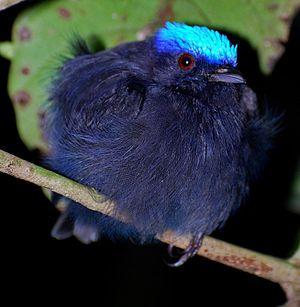
Le parc national Yasuni est une zone de 10 227 km² située en Amazonie équatorienne dans les provinces d'Orellana et de Pastaza, dans le Nord-Est de l'Équateur, à 250 kilomètres de Quito, entre le Rio Napo et Rio Curaray, dans une des 19 zones mondiales de mégadiversité. C'est une des 44 zones protégées du pays qui a mis en réserve 20 % de son territoire, soit environ 5 millions d'hectares où la déforestation concerne autour de 187 000 ha/an. Le parc est situé à faible altitude.
Le Manakin à tête bleue est une espèce de passereaux de la famille des pipridés.